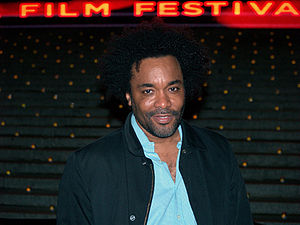
Precious
Filmens instruktør Lee Daniels i 2009
Precious er en amerikansk dramafilm fra 2009 instrueret af Lee Daniels der også har produceret den i samarbejde med Oprah Winfrey. Filmen er baseret på romanen Push og har Gabourey Sidibe i titelrollen som Claireece "Precious" Jones.